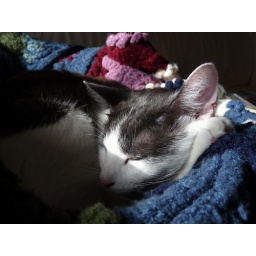
A sleeping cat in a basket with an afghan.